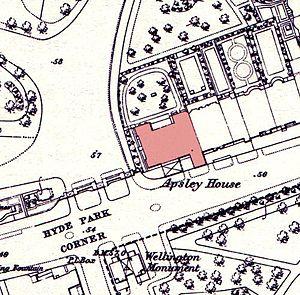
L'arc de Wellington est un arc de triomphe situé à Hyde Park Corner au sud-est de Hyde Park dans le centre de Londres. Il fut commandé par le roi George IV en 1825 pour commémorer les victoires britanniques durant les guerres napoléoniennes.